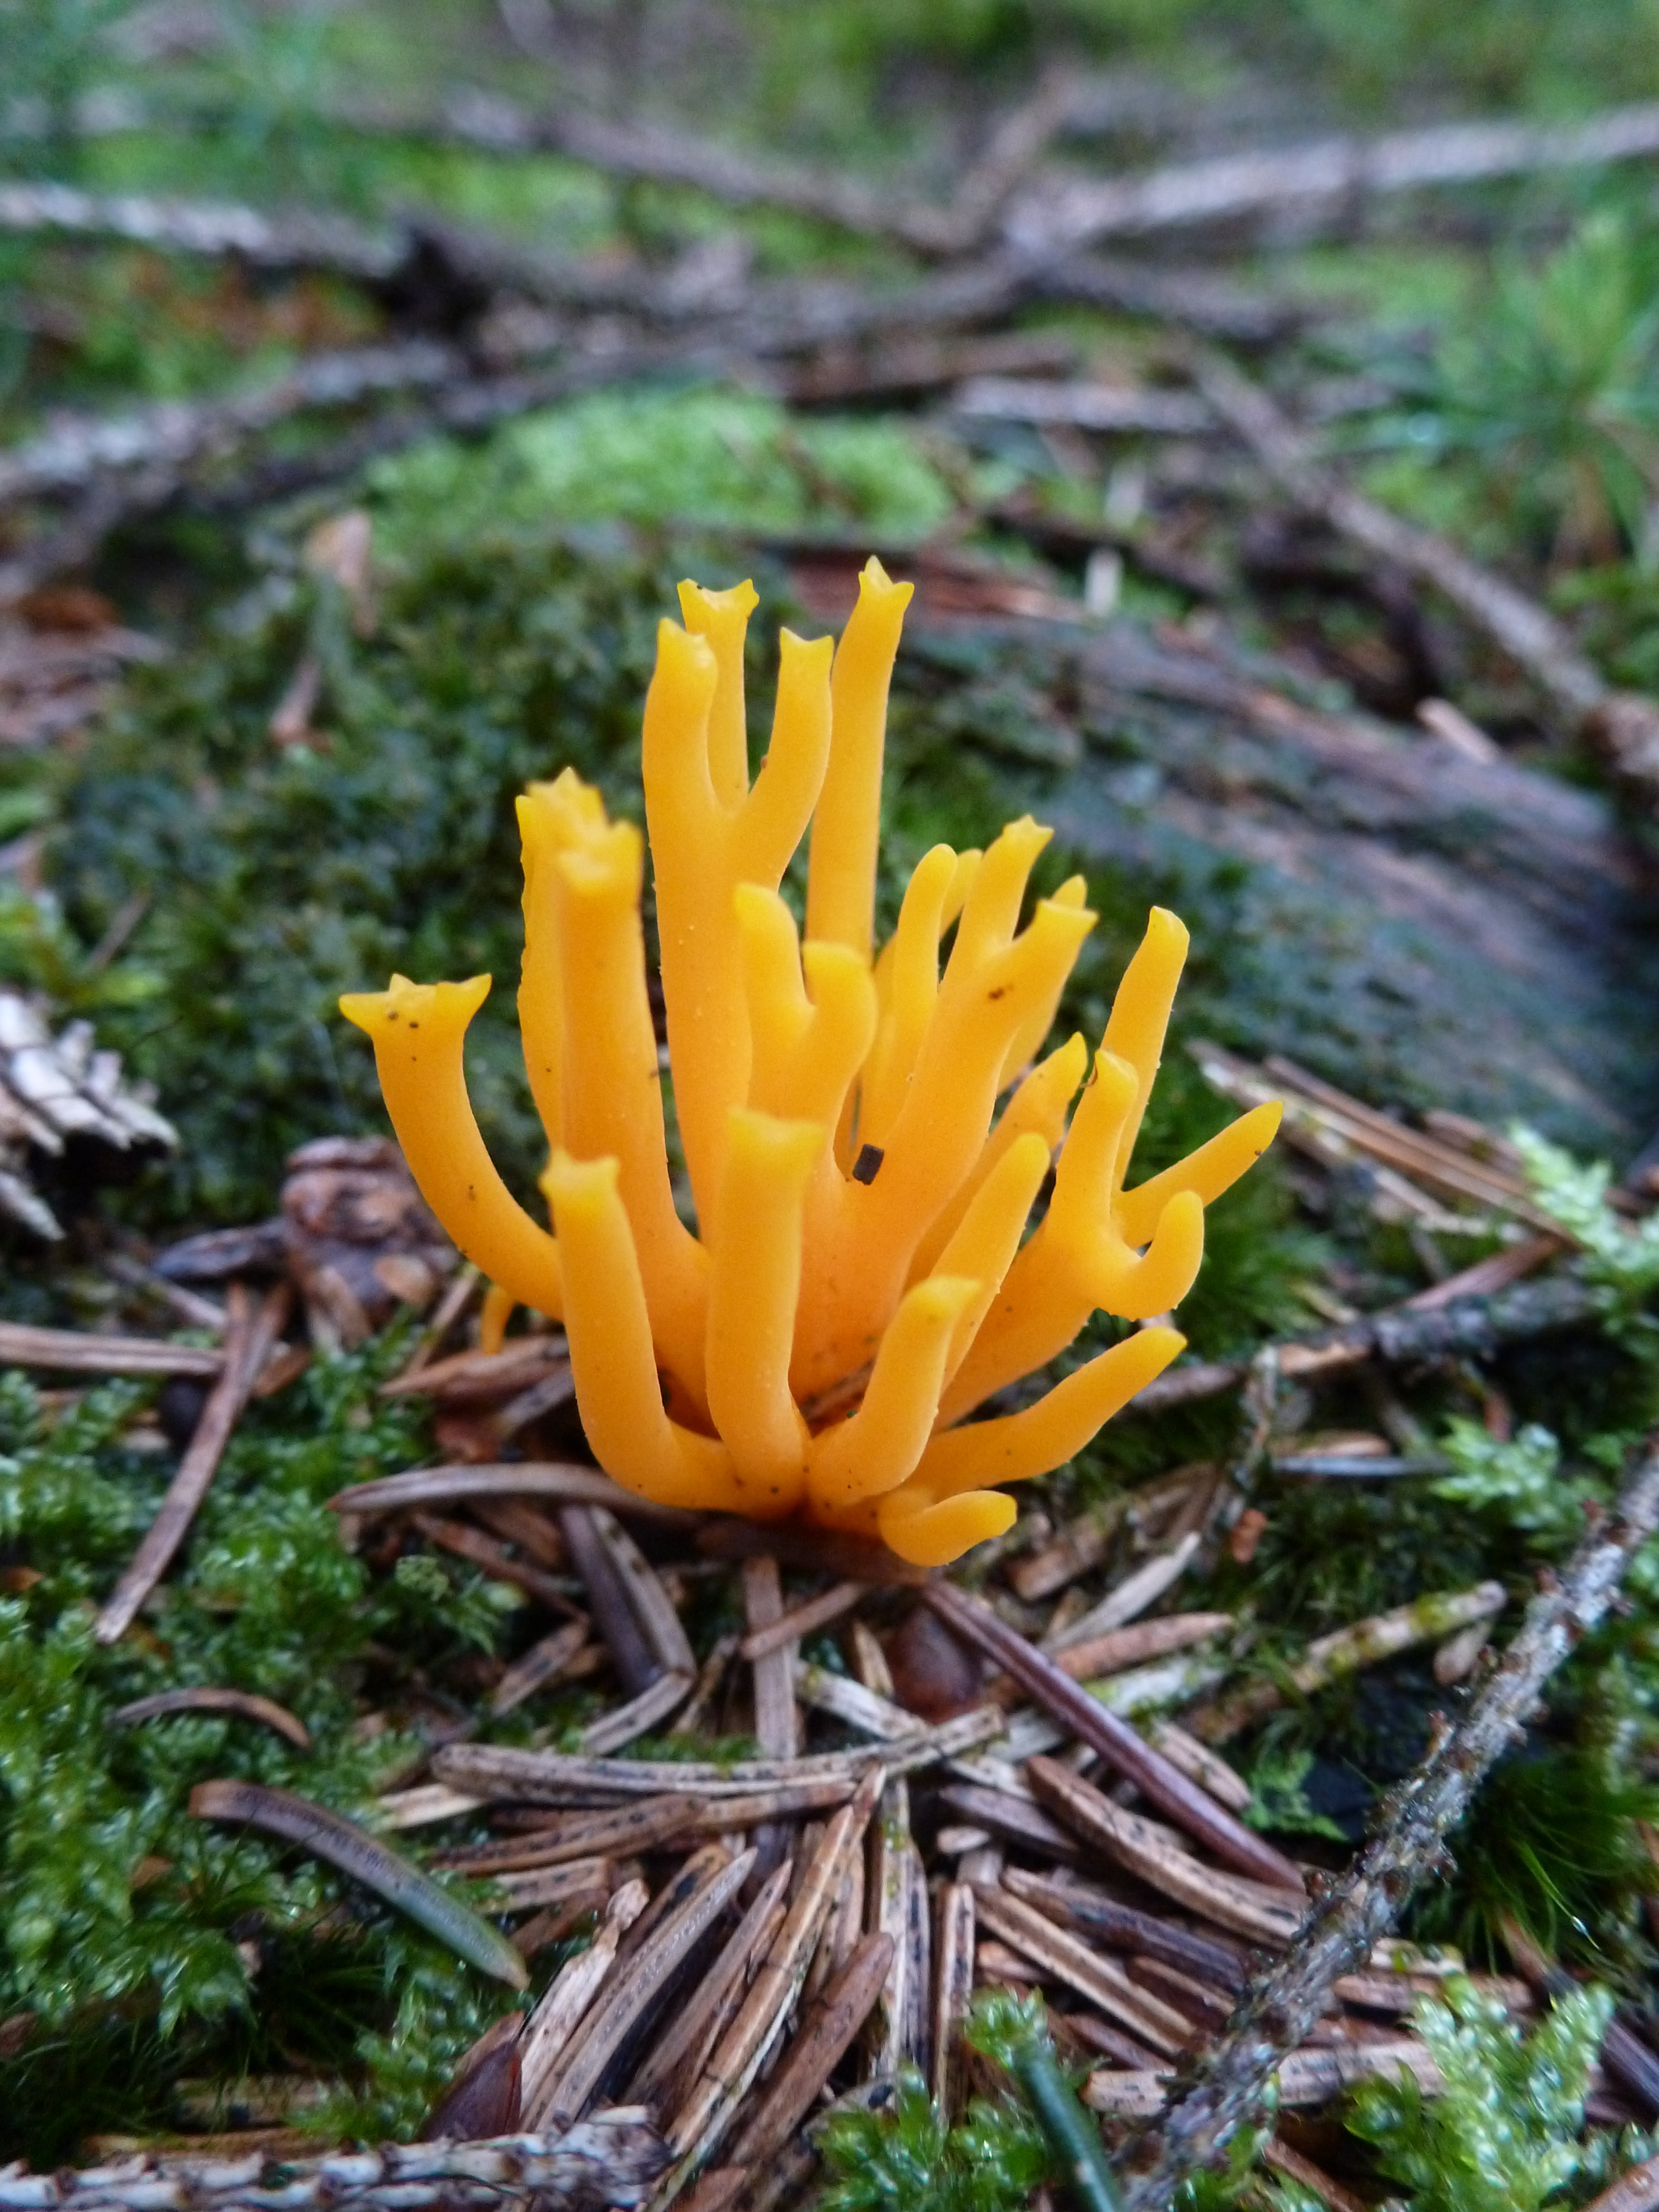
forest, plant, flower, autumn, botany, mushroom, yellow, flora, wildflower, forest floor, fungus, woodland